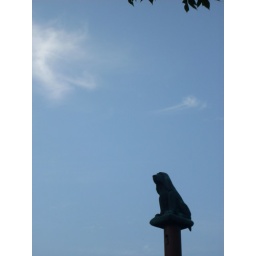
Dog sitting in the sky